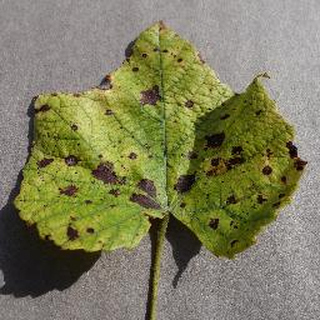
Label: grape_leaf_blight